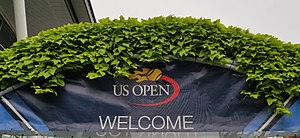
Clara Tauson / Karriere / 2017 / OL-guld, Grand Slam og seniordebut
Tauson fik debut ved en Grand Slam i september 2017, hvor hun deltog i juniorernes kvalifikationsturneringen i single ved US Open.
Clara Tauson er en dansk tennisspiller, der repræsenterer KB Tennis og Danmarks Fed Cup-hold. Som 13-årig blev hun i 2016 danmarksmester i tennis, som den yngste i historien. Hun er regerende europæisk ungdoms-OL mester fra 2017, og U/18-europamester fra 2018. På ITF World Tennis Tour Juniors har hun vundet ni singleturneringer, hvoraf sejren ved Australian Open 2019 er den største. Ved ITF Junior Masters 2018 var hun turneringens yngste spiller, og vandt bronze. Siden debuten på ITF Women's Circuit i september 2017 har hun været i otte finaler, hvor hun som 14-årig vandt den første ‘voksen’ titel. I slutningen af januar 2019 kom hun som den første danske pigespiller nogensinde på juniorverdensranglistens førsteplads.